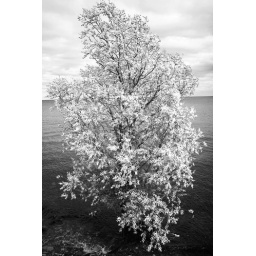
some tree growing in the water